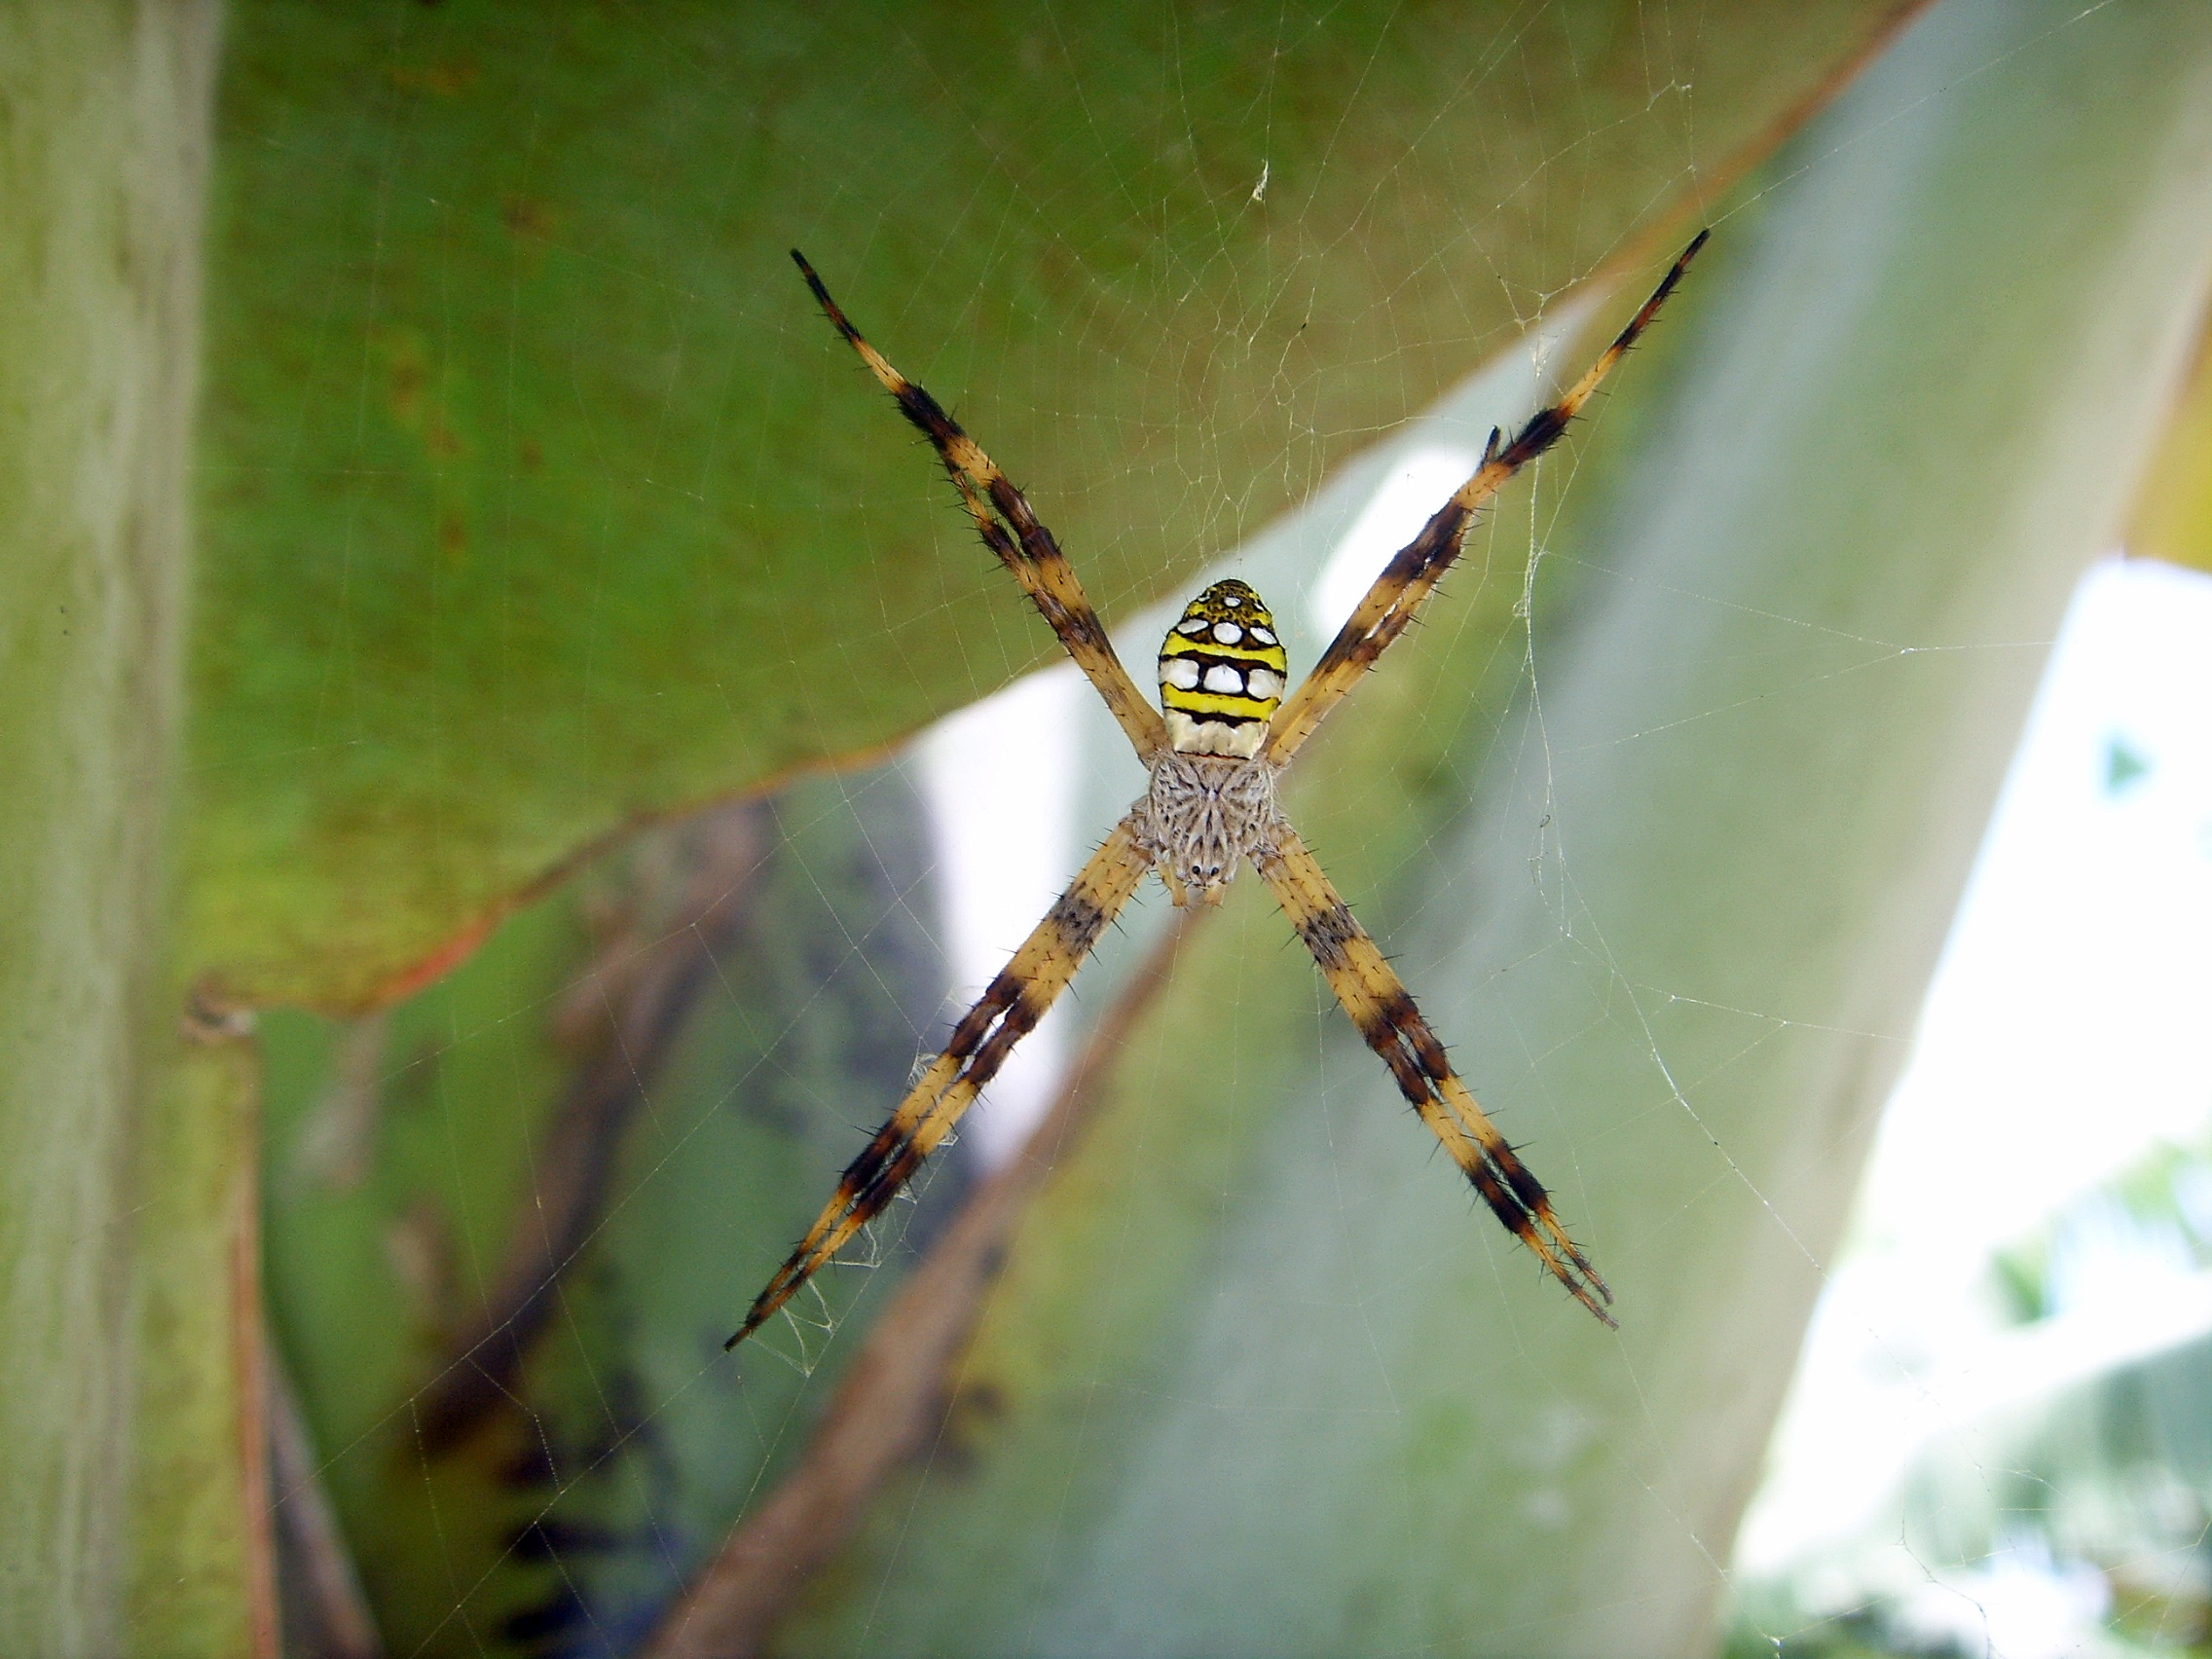
nature, leaf, animal, green, insect, botany, fauna, invertebrate, close up, australia, spider, toxic, macro photography, arthropod, plant stem, orb weaver spider